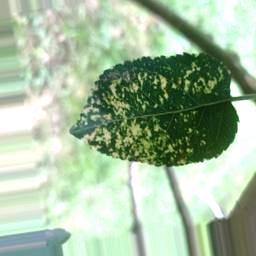
Label: Apple_Mosaic